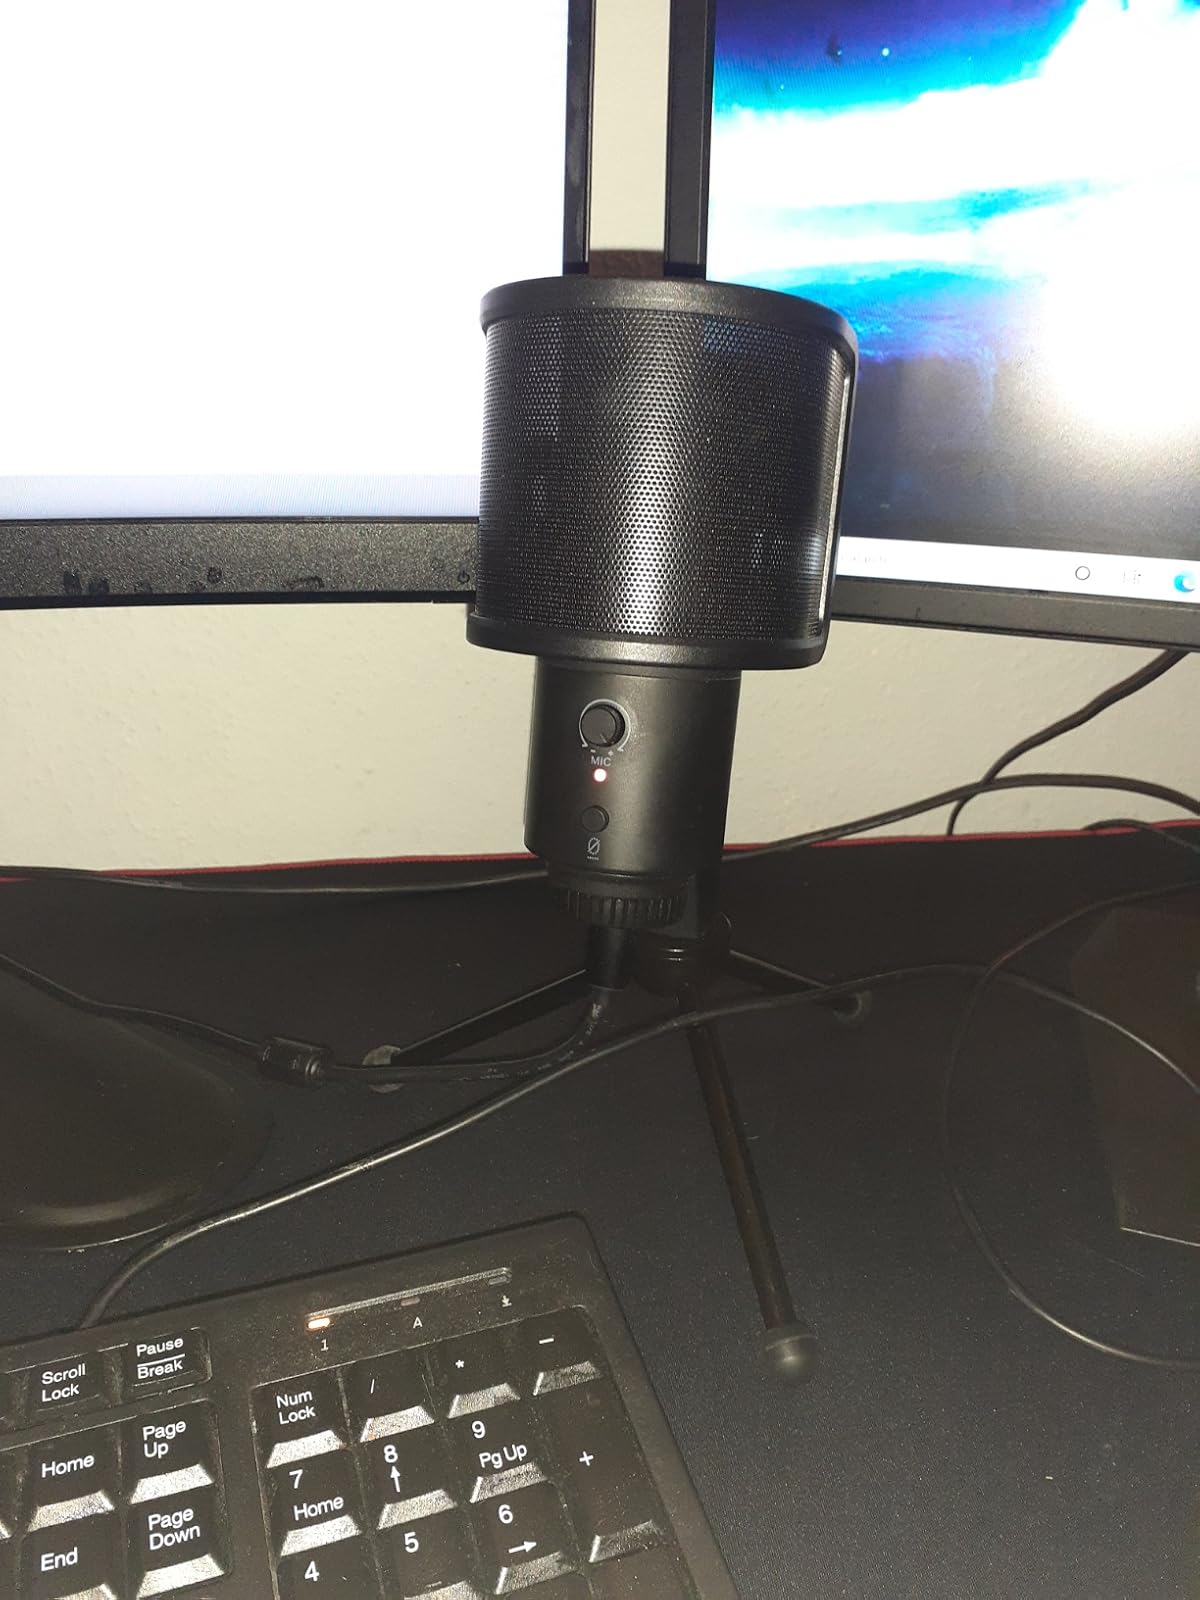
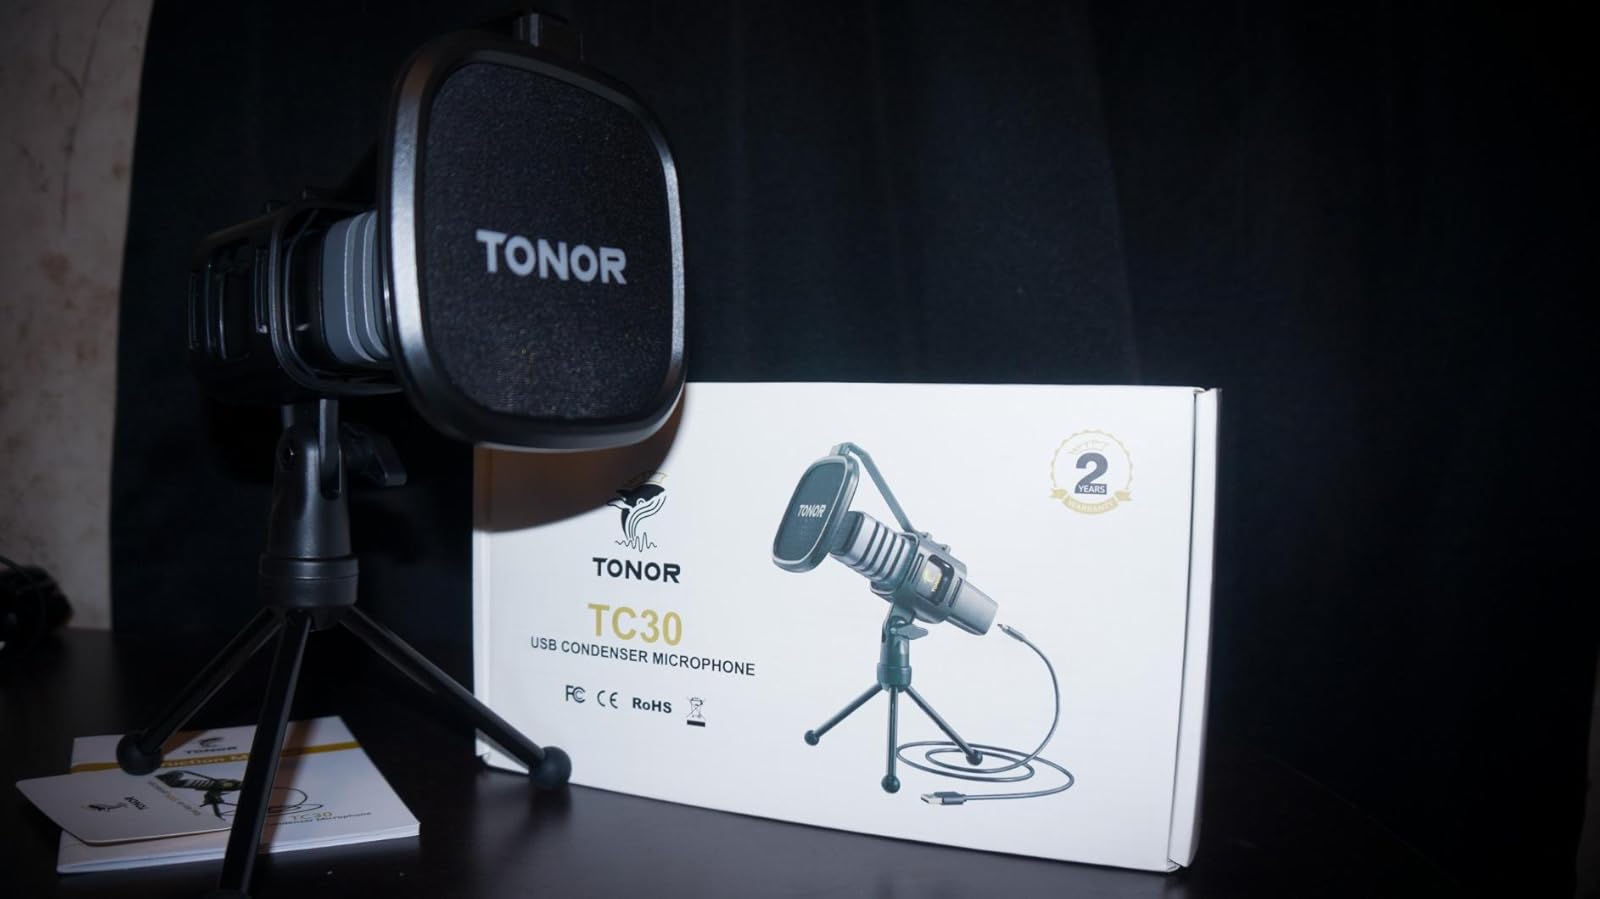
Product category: microphone
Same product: no